Cartazzi axle

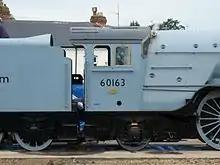
Cartazzi axle on LNER Peppercorn Class A1 60163 Tornado

A Cartazzi axle is a design of leading or trailing wheel support used worldwide. The design was used extensively on the former LNER's Pacific steam locomotives and named after its inventor F.J. Cartazzi, formerly of the Great Northern Railway. It should not be confused with a pony truck as it does not pivot at all. The axle does, however, have sideways play built in to accommodate tight curves. Cartazzi's design causes the weight of the locomotive to exert a self-centring action on the trailing wheels.